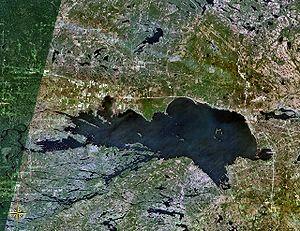
Le lac Nipissing est un lac situé dans la province canadienne de l'Ontario.